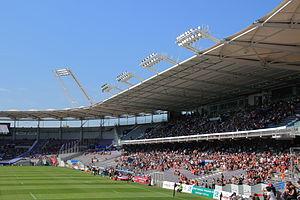
Vue large du Stadium avant le coup d'envoi du match de top 14 Stade toulousain / Racing Métro 92 du 10 septembre 2011.